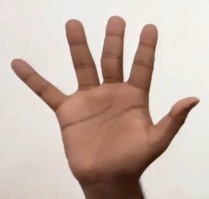
ASL sign: 5